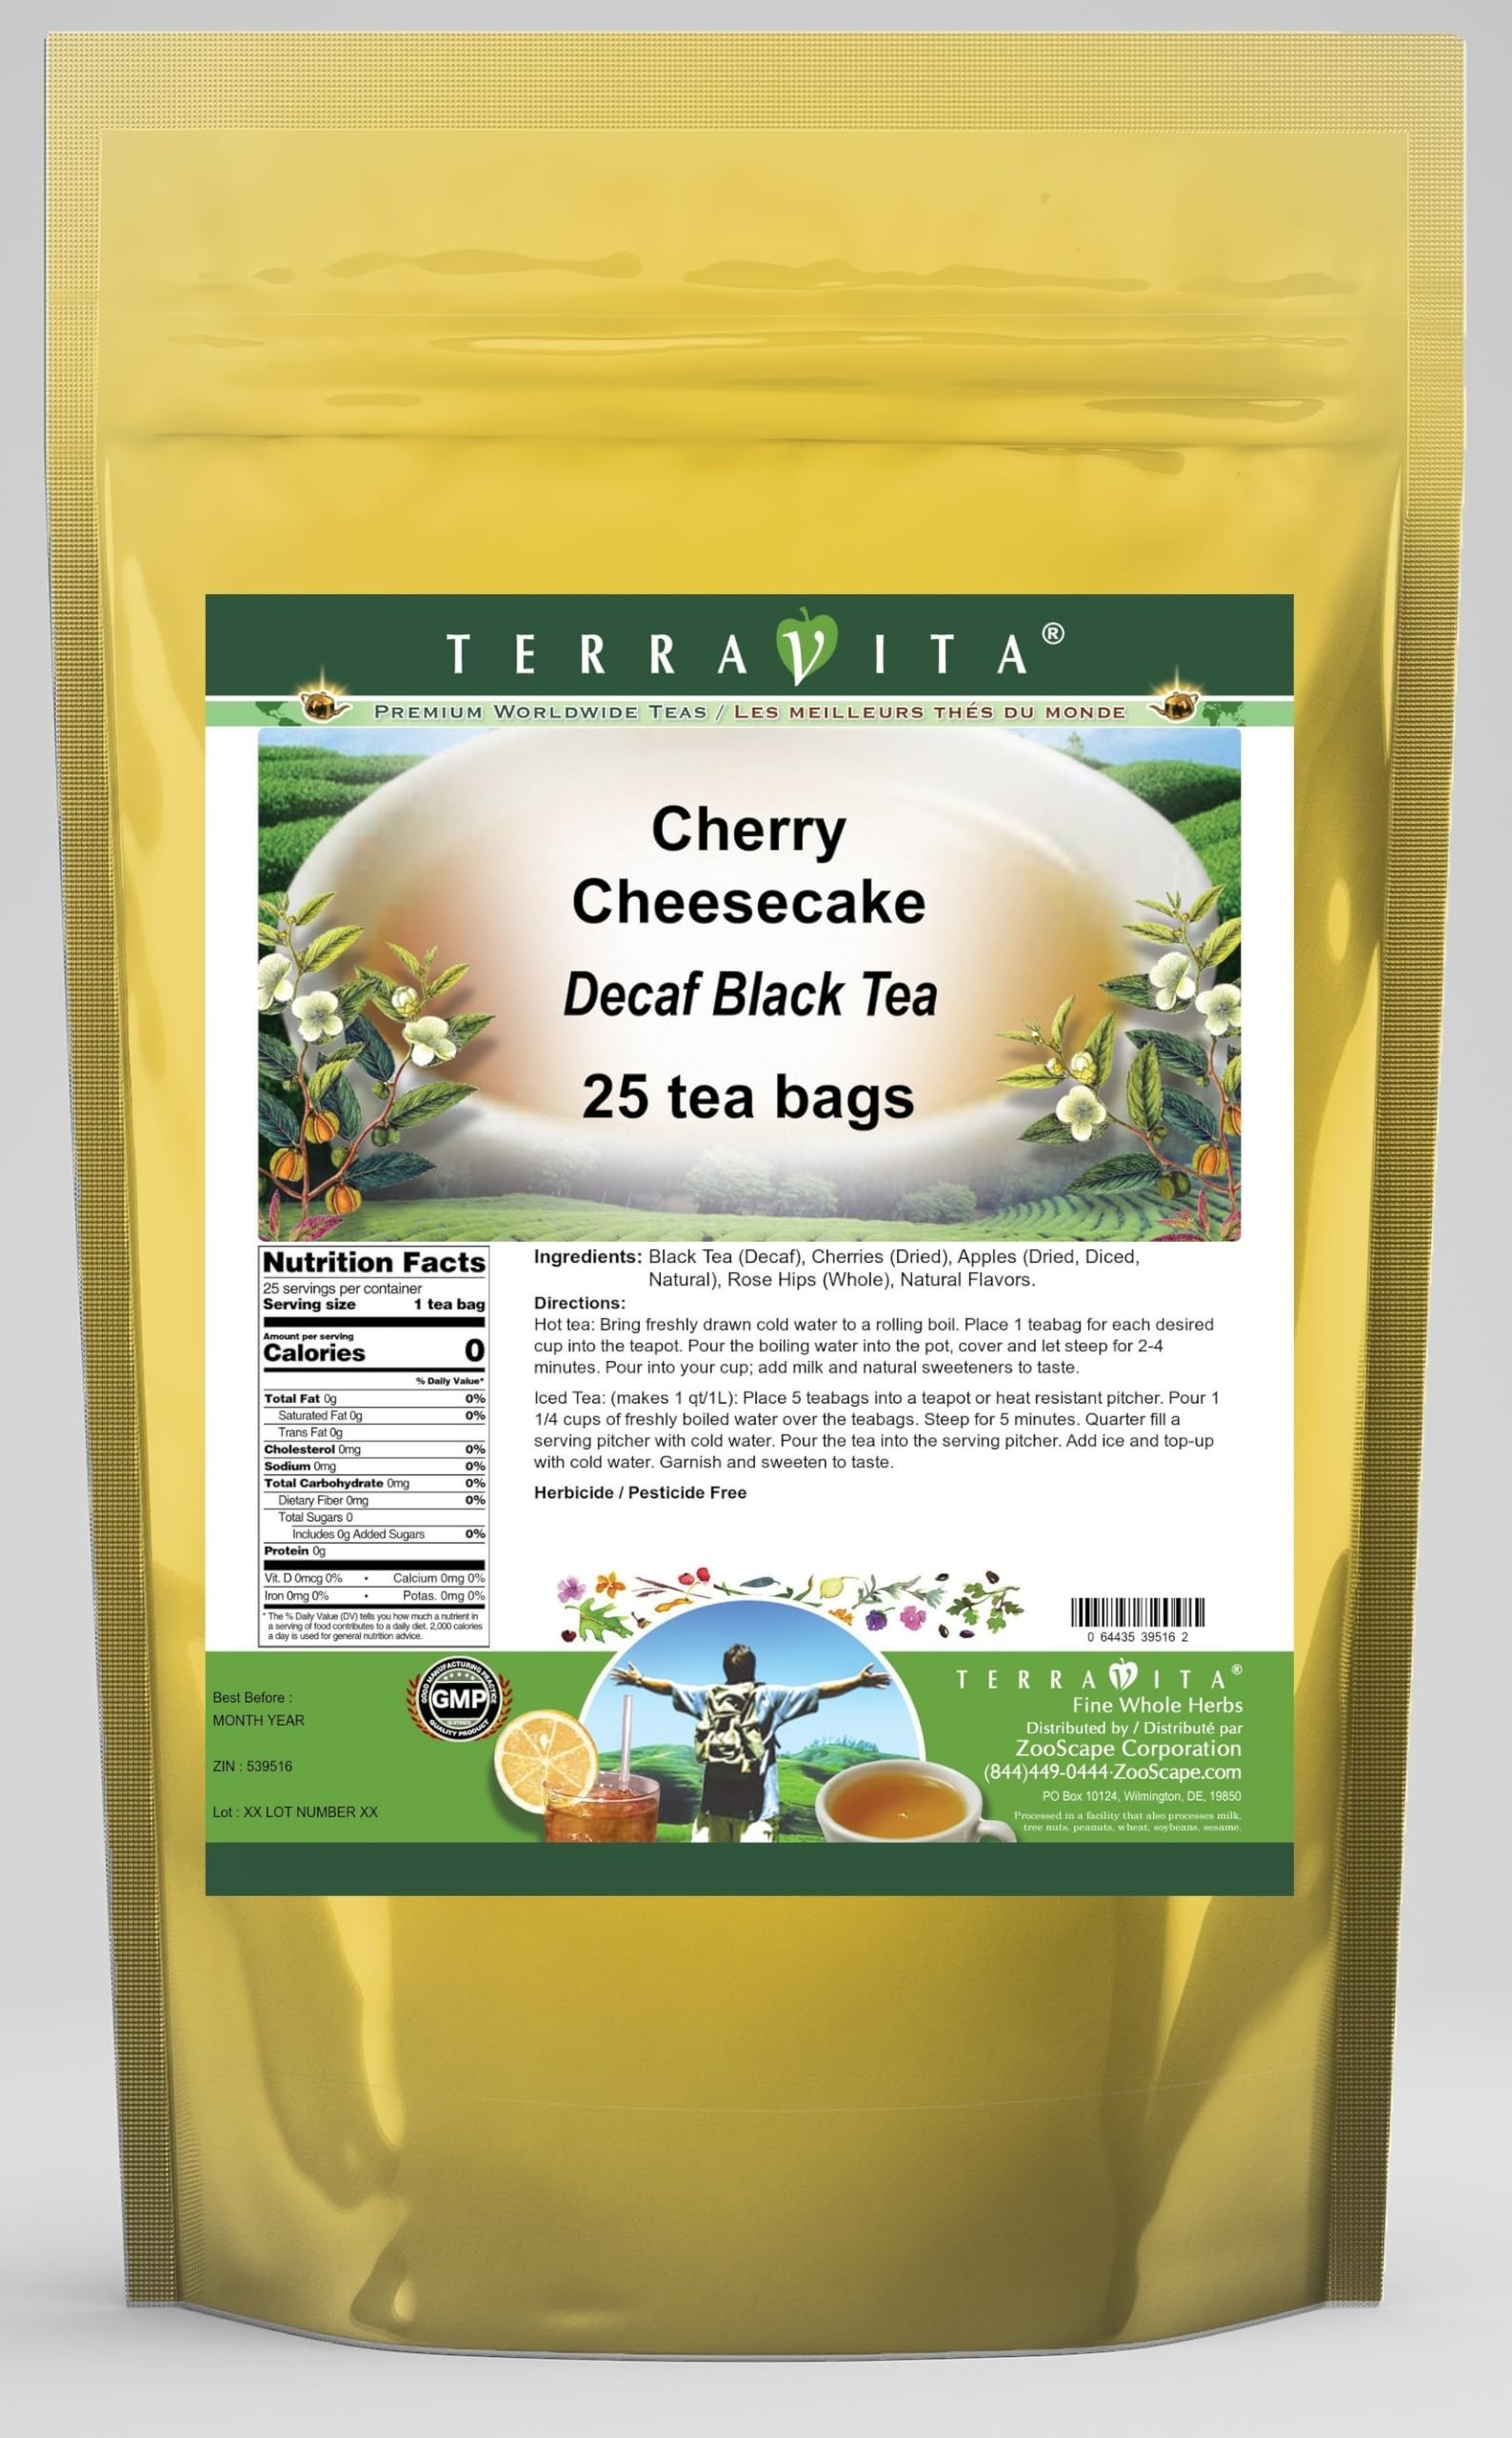
Item Name: Cherry Cheesecake Decaf Black Tea (25 tea bags, ZIN: 539516) - 2 Pack
Bullet Point 1: Our Cherry Cheesecake Decaf Black Tea is a wonderful flavored decaffeinated Black tea with Cherries, Dried Apples (Diced, Natural) and Rose Hips. You will enjoy the simple and elegant Cherry Cheesecake taste! - Ingredients: Decaf Black tea, Cherries, Dried Apples (Diced, Natural), Rose Hips and Natural Cherry Cheesecake Flavor.
Bullet Point 2: No fillers.
Bullet Point 3: Manufacturer: TerraVita
Bullet Point 4: Size: 25 tea bags
Bullet Point 5: Black Tea Bags - Packed in a convenient upright pouch!
Product Description: Our Cherry Cheesecake Decaf Black Tea is a wonderful flavored decaffeinated Black tea with Cherries, Dried Apples (Diced, Natural) and Rose Hips. You will enjoy the simple and elegant Cherry Cheesecake taste! - Ingredients: Decaf Black tea, Cherries, Dried Apples (Diced, Natural), Rose Hips and Natural Cherry Cheesecake Flavor. - Hot tea brewing method: Bring freshly drawn cold water to a rolling boil. Place 1 teabag for each desired cup into the teapot. Pour the boiling water into the pot, cover and let steep for 2-4 minutes. Pour into your cup; add milk and natural sweeteners to taste. - Iced tea brewing method: (to make 1 liter/quart): Place 5 teabags into a teapot or heat resistant pitcher. Pour 1 1/4 cups of freshly boiled water over the teabags. Steep for 5 minutes. Quarter fill a serving pitcher with cold water. Pour the tea into the serving pitcher. Add ice and top-up with cold water. Garnish and sweeten to taste. - TerraVita is an exclusive line of premium-quality, natural source products that use only the finest, purest and most potent ingredients found around the world. TerraVita is hallmarked by the highest possible standards of purity, potency, stability and freshness. All of our products are prepared with the highest elements of quality control, from raw materials through the entire manufacturing process, up to and including the moment that the bottles or bags are sealed for freshness and shipped out to you. Our highest possible standards are certified by independent laboratories and backed by our personal guarantee. - TerraVita exists to meet and ensure your family's health and wellness without the harmful effects of chemicals and health products. We strive to make all of our products affordable and reliable and are constantly searching the market to main
Value: 50.0
Unit: Count

Price: 46.89